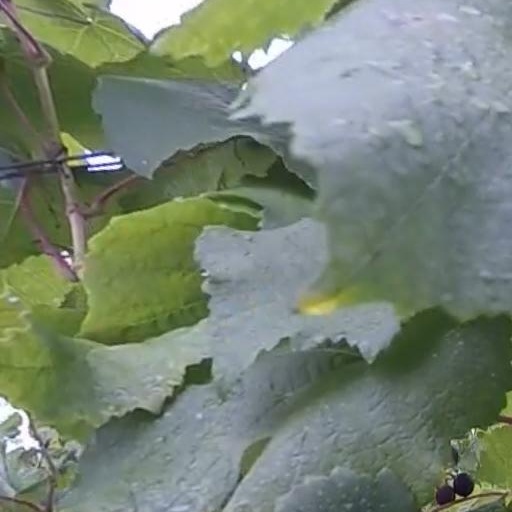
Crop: grape